Lady Cynthia Postan

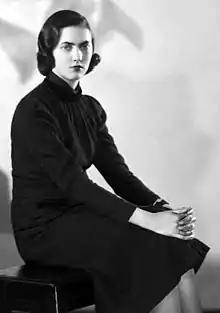
Lady Cynthia Postan, 1938.

Lady Cynthia Rosalie Postan ( Keppel; 25 June 1918 – 12 November 2017) was a British debutante, secretary for MI5, translator and editor, horticulturalist, and porcelain collector.